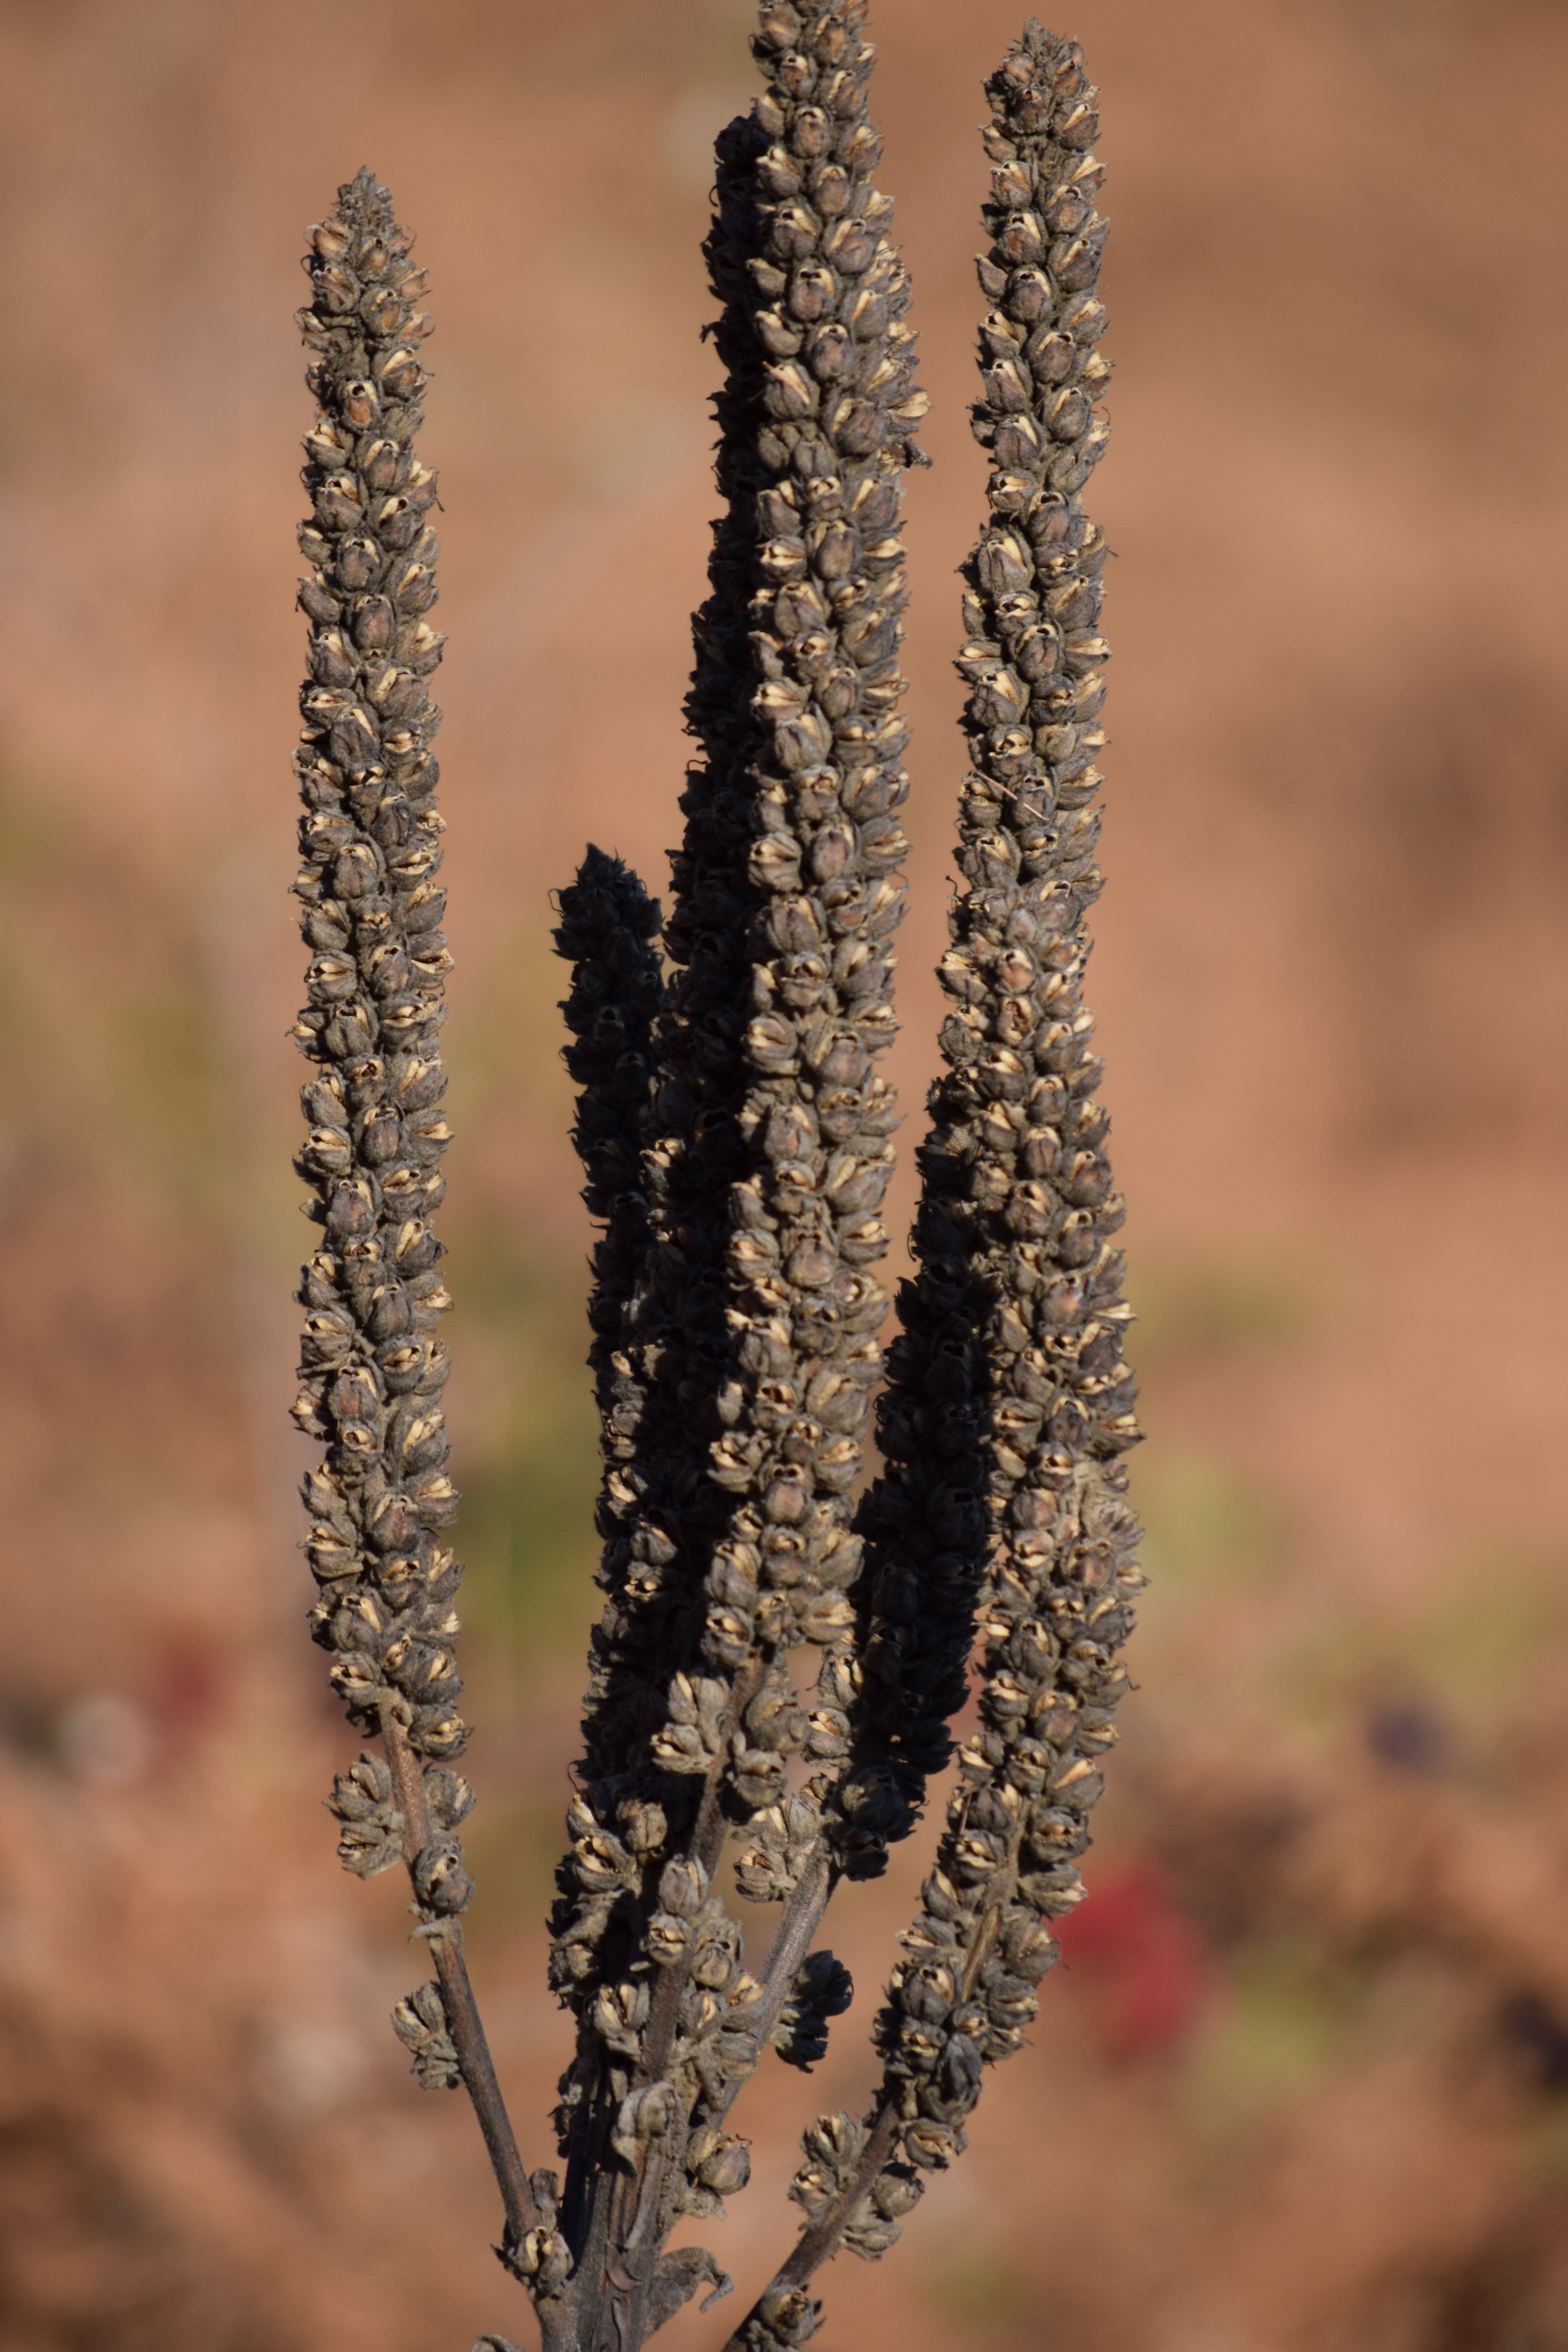
nature, grass, plant, spring, autumn, flora, close up, seeds, shrub, macro photography, grass family, plant stem